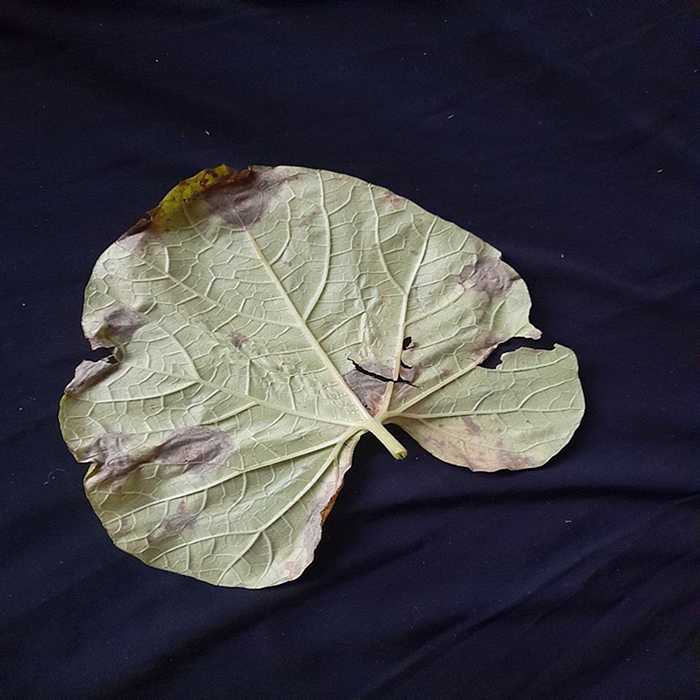
Plant: Bottle gourd
Label: Downey mildew